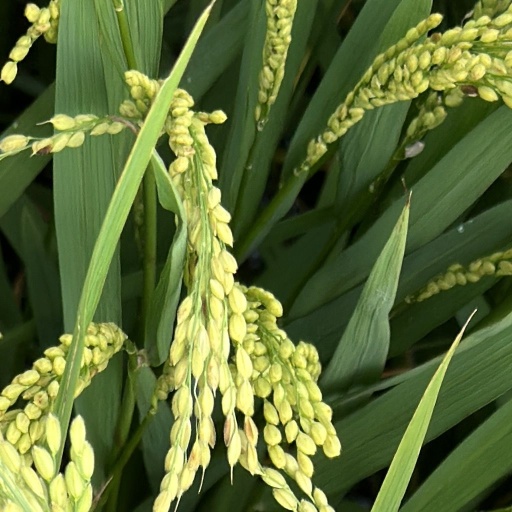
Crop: rice